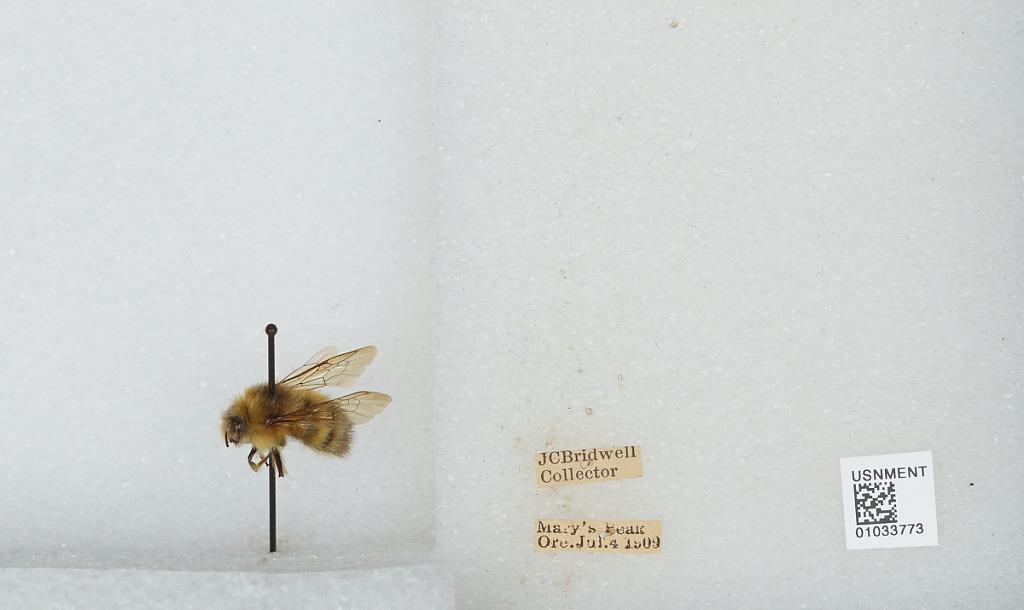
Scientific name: Bombus (Pyrobombus) sitkensis Nylander
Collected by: J. Bridwell
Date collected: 1909-7-4
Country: United States
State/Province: Oregon
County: Benton
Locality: Mary's Peak
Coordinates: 44.5044, -123.552